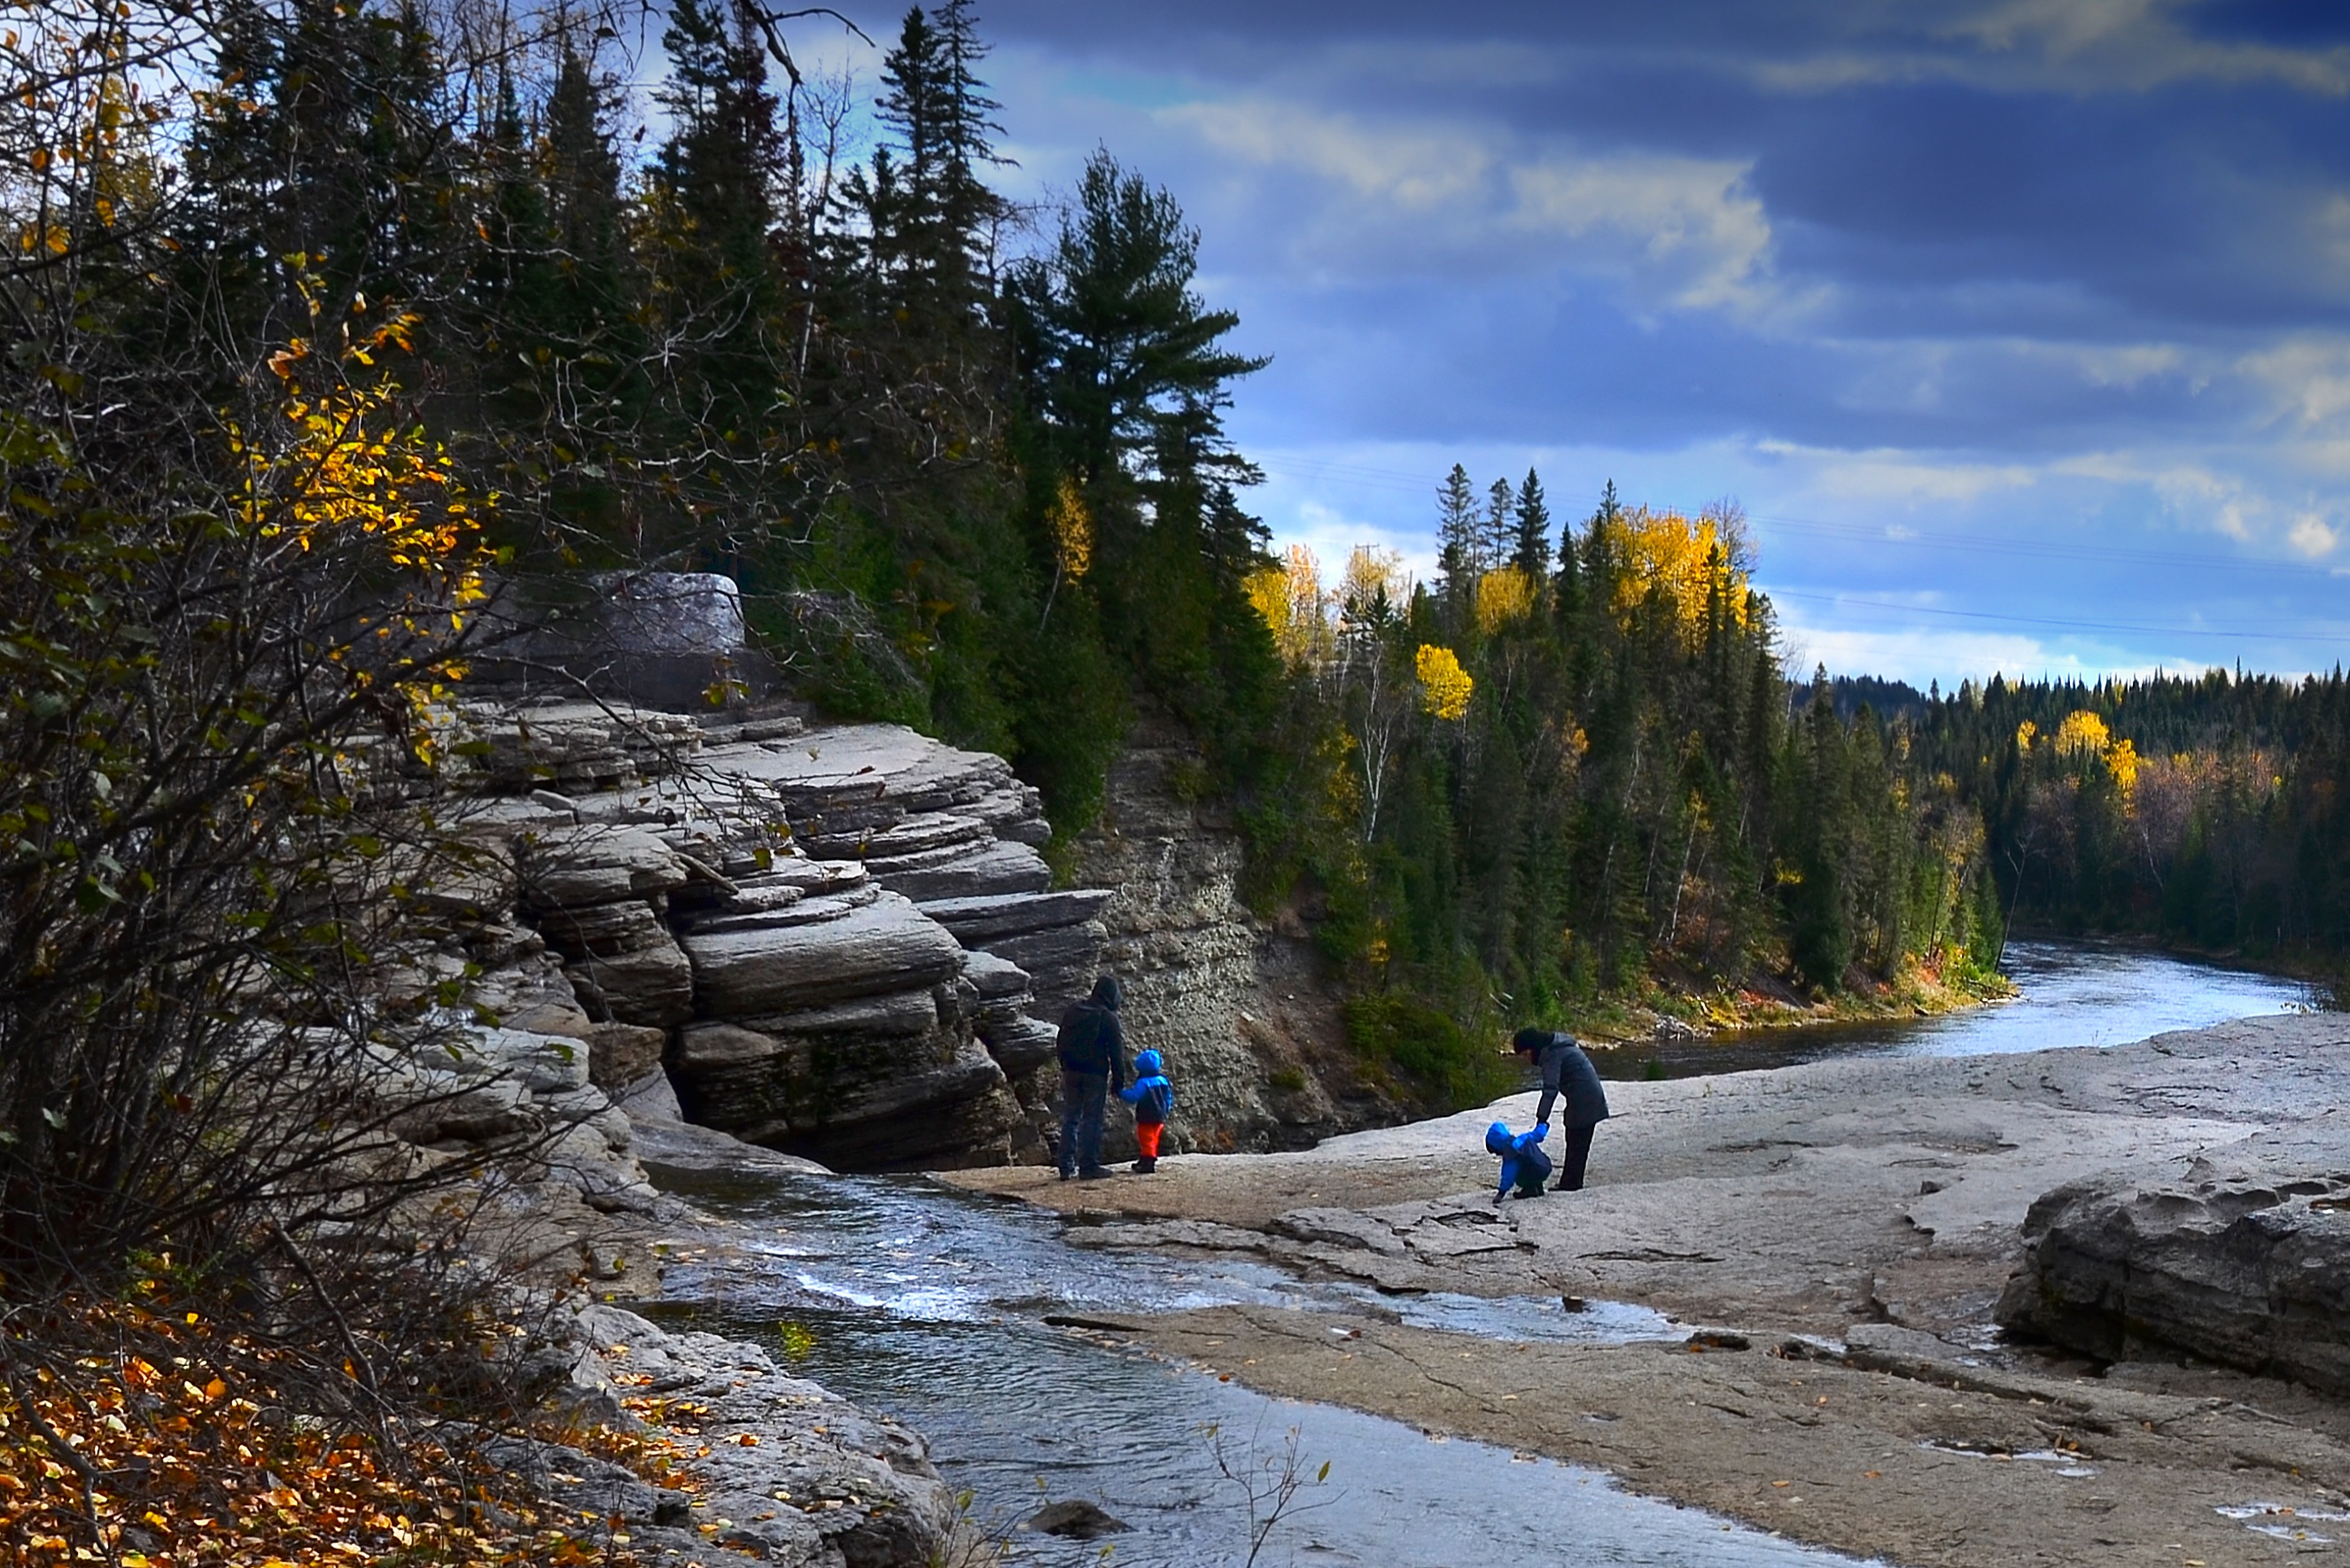
landscape, tree, nature, forest, rock, wilderness, walking, mountain, snow, winter, trail, fall, lake, river, mountain range, stream, autumn, season, ridge, rocks, quebec, water courses, mountainous landforms